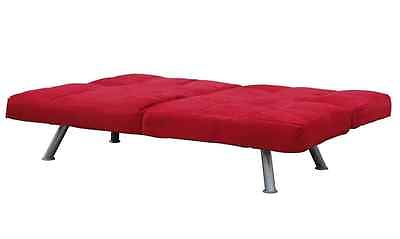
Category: sofa